Parish of Marulan

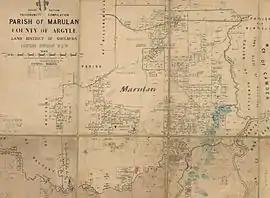
1894 map of the parish

The Parish of Marulan is a parish of Argyle County located with the Goulburn Mulwaree local government area, which includes the towns of Marulan and Marulan South. The parish is bounded by Barbers Creek to the east, a small part of the Shoalhaven River to the south-east, and Jerrara Creek to the south. The Hume Highway and the Southern Highlands railway line run through the parish. Jerrara Road and Marulan South Road are other main roads in the area.